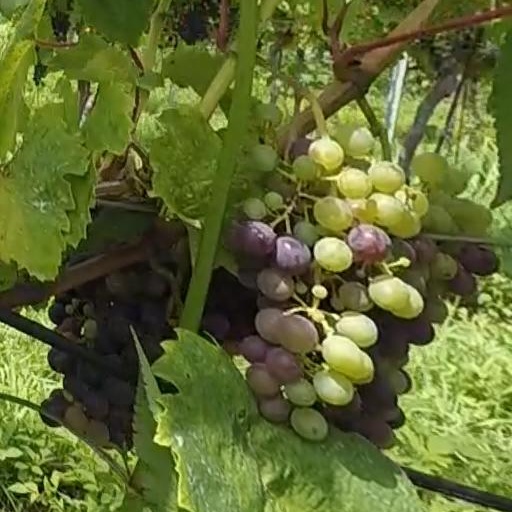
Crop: grape